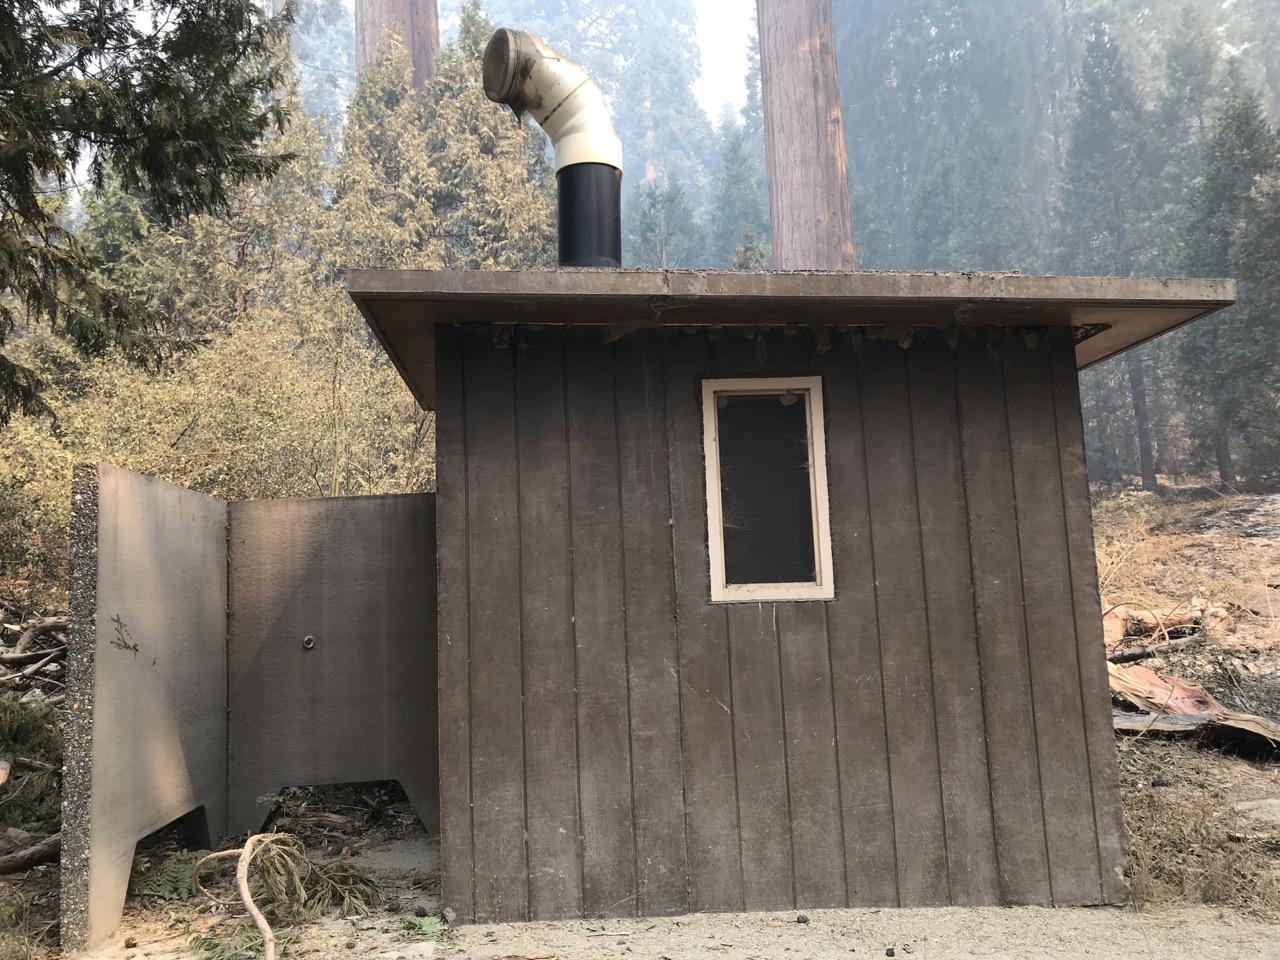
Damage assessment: no_damage